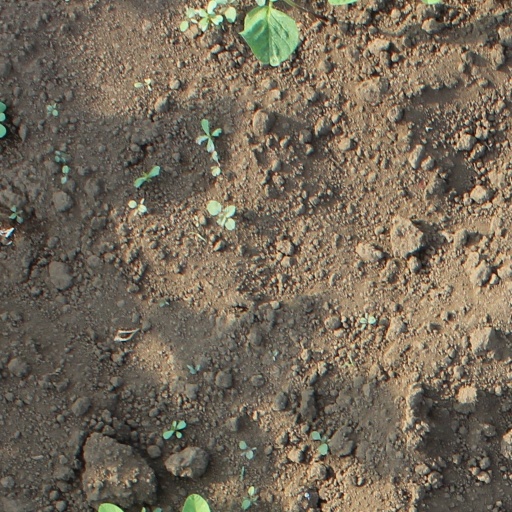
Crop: soybean